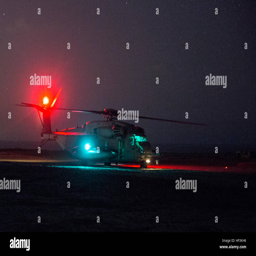
military transport aircraft with lands during nighttime external - lift training